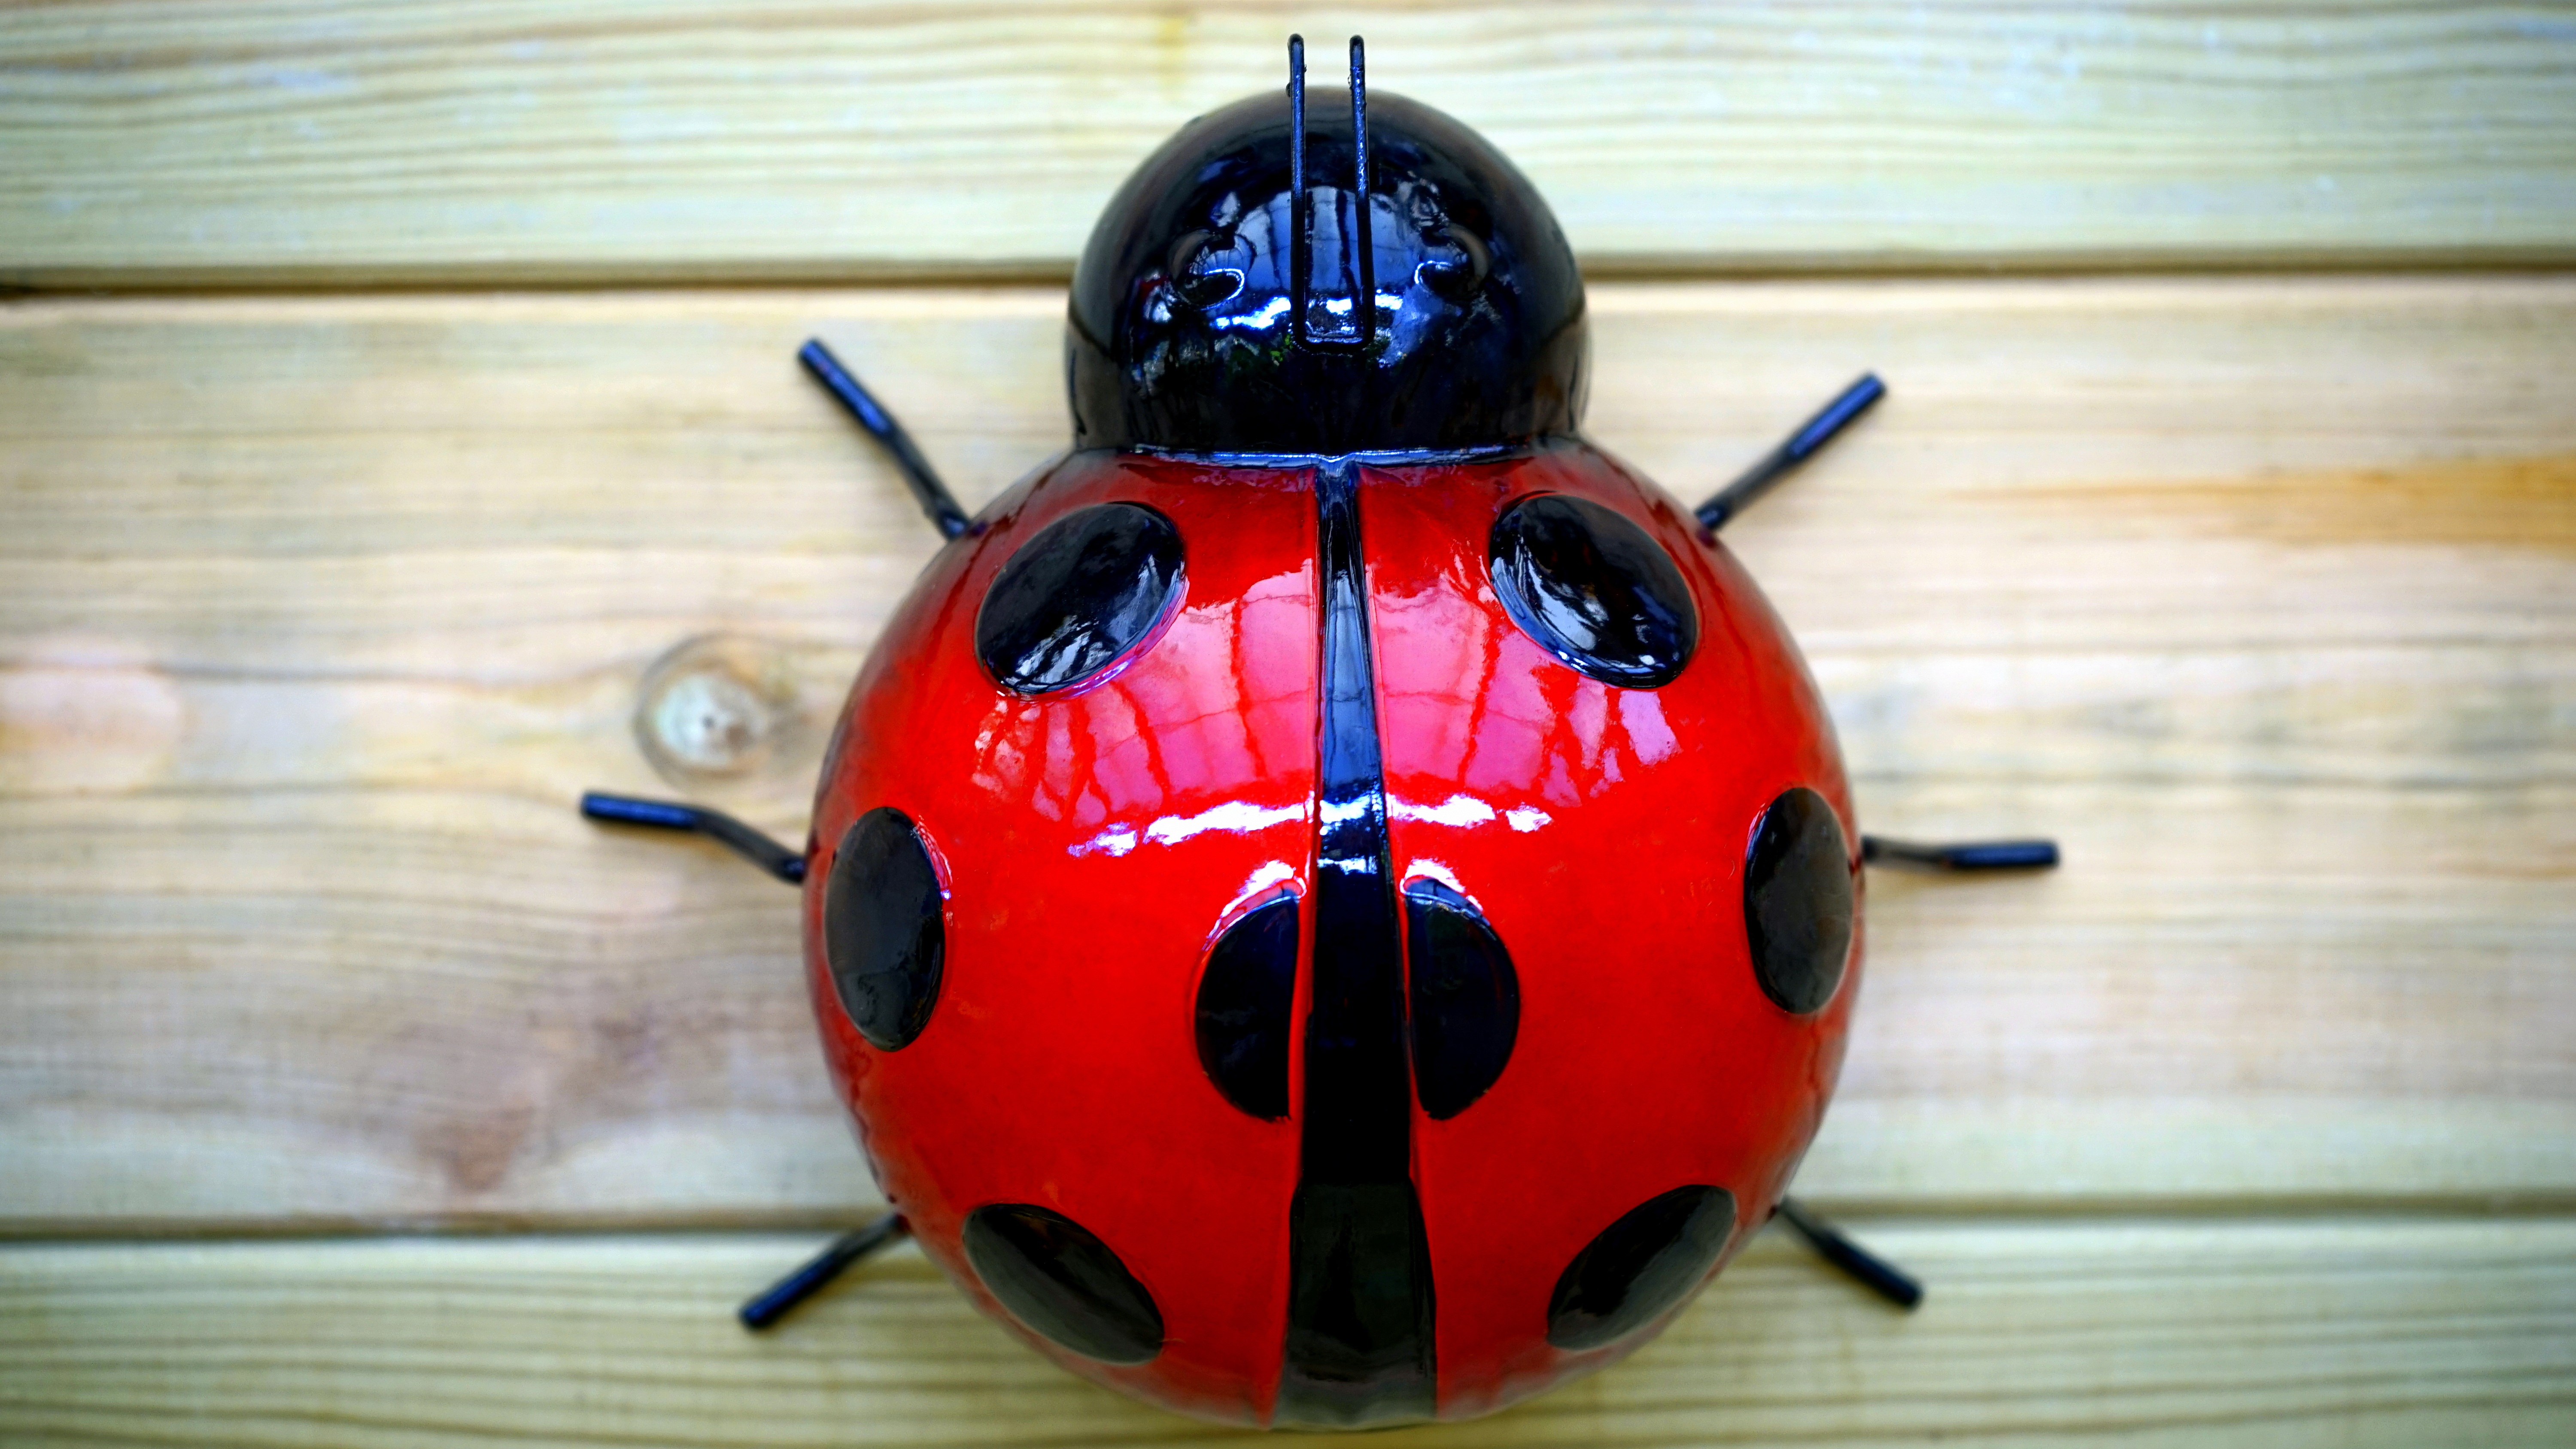
red, insect, ladybug, bug, blue, black, toy, ladybird, invertebrate, uk, fun, british, large, beetle, macro photography